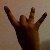
The image shows a hand gesture representing the number 8 in Indian Sign Language.